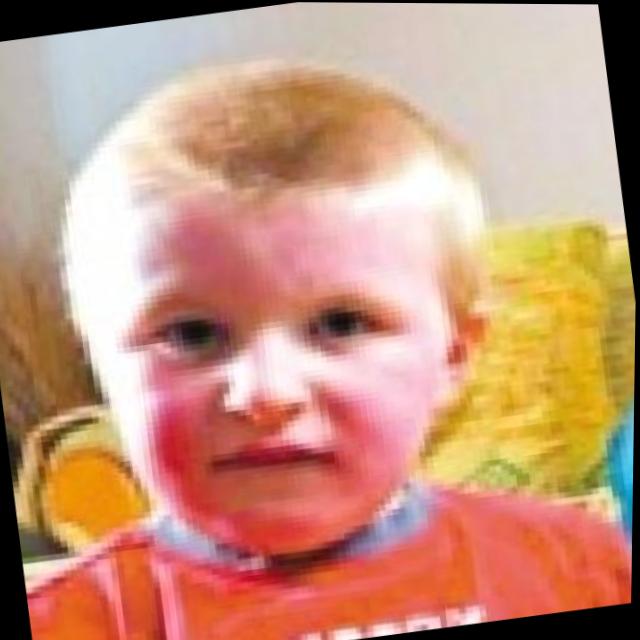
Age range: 0-12